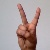
The image shows a hand gesture representing the letter 'V' in Indian Sign Language.